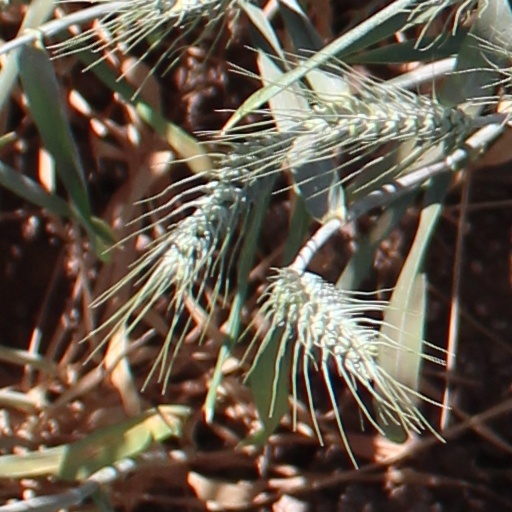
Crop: wheat